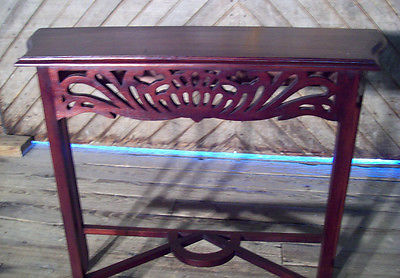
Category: table